Nolan Chart

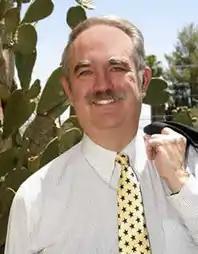
David Nolan created the Nolan Chart in 1969.

The claim that political positions can be located on a chart with two axes: left–right (economics) and tough–tender (authoritarian–libertarian) was put forward by the British psychologist Hans Eysenck in his 1954 book "The Psychology of Politics" with statistical evidence based on survey data. This leads to a loose classification of political positions into four quadrants, with further detail based on exact position within the quadrant.